Village East by Angelika

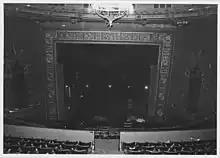
Interior of the Jaffe Art Theater from the Balcony in 1985 prior to renovations.

For the 1958–1959 season, Phoenix decided to book plays by Nobel Prize-winning writers such as T. S. Eliot. The plays during that season included "The Family Reunion", "Britannicus", "The Power and the Glory", "The Beaux' Stratagem", and "Once Upon a Mattress". After launching a drive to enroll new subscribers in April 1959, the theatrical company enrolled 9,000 subscribers and obtained $150,000 in subsidies by that June. This enabled Phoenix to pre-select all of the plays in a season, rather than booking plays as the season progressed, for the first time in the troupe's history. The theater then hosted plays such as "Lysistrata", "Peer Gynt", and part 1 and part 2 of Shakespeare's "Henry IV" during 1959–1960. Phoenix's last full season at the theater, in 1960–1961, consisted of "H.M.S. Pinafore", "She Stoops to Conquer", "The Plough and the Stars", "The Octoroon", and "Hamlet". The company relocated to the much smaller 74th Street Theater in late 1961 after "The Pirates of Penzance", the first play of the 1961–1962 season, was staged at the Second Avenue theater. This move was prompted by the fact that, after its first season, Phoenix had consistently operated at a loss and could not fill the Jaffe Art Theatre.